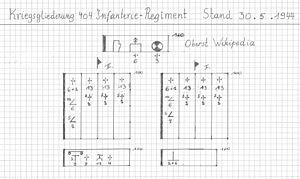
KriegsGliederung Inf rgt 30 mai 1944
La Heer de la Wehrmacht — en abrégé « WH » pour « Wehrmacht - Heer » — constituait la composante terrestre des forces armées du Troisième Reich du 21 mai 1935 à mai 1945.